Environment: real
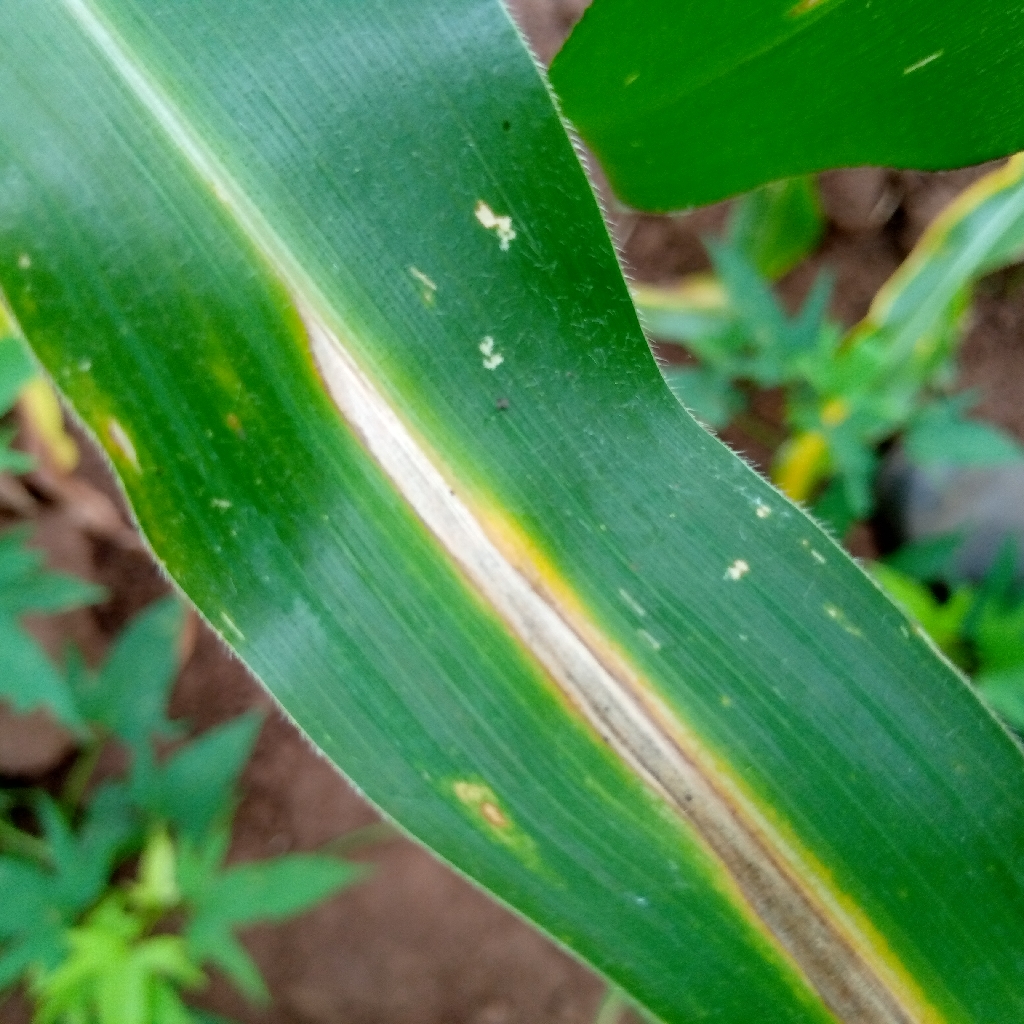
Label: northern_corn_leaf_blight